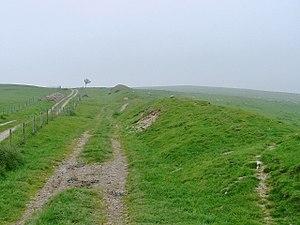
La digue d'Offa est un ensemble de constructions formant la frontière traditionnelle entre l’Angleterre et le Pays de Galles, composé principalement d’un grand mur de terre dont la construction est en grande partie attribuée au roi Offa, qui régna sur la Mercie de 757 à 796.
-10000 : premières traces archéologiques de vie humaine